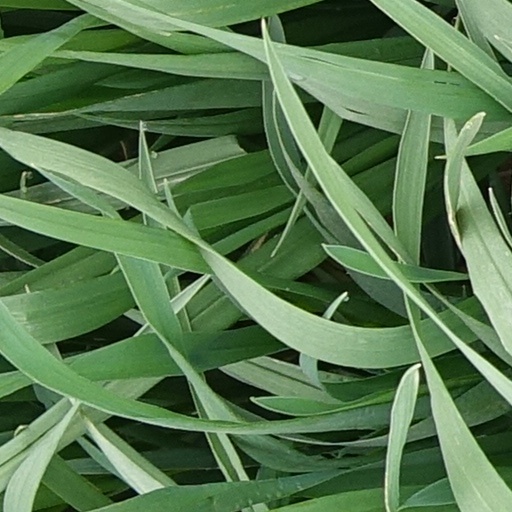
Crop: wheat